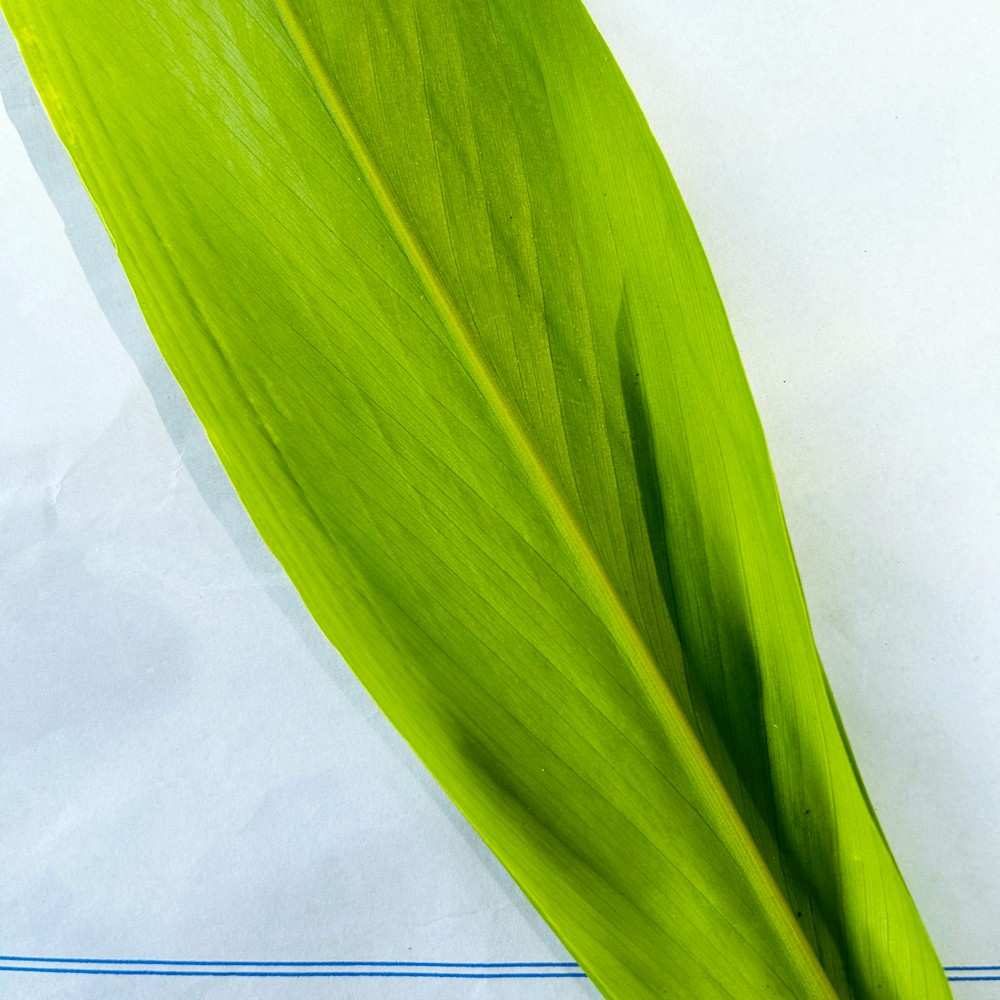
Label: Healthy Leaf